Calendar (stationery)

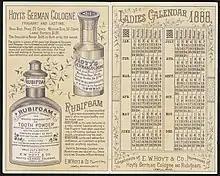
A free calendar from 1888 advertising medical products

Alongside their practical use, calendars have developed into a decorative item. Typically, each page will include a new image, which may be related to the season. Common subjects include landscapes, automobiles, wildlife, male or female models and popular culture. Businesses frequently give wall calendars branded with their names and contact information away for free to customers as promotional merchandise.